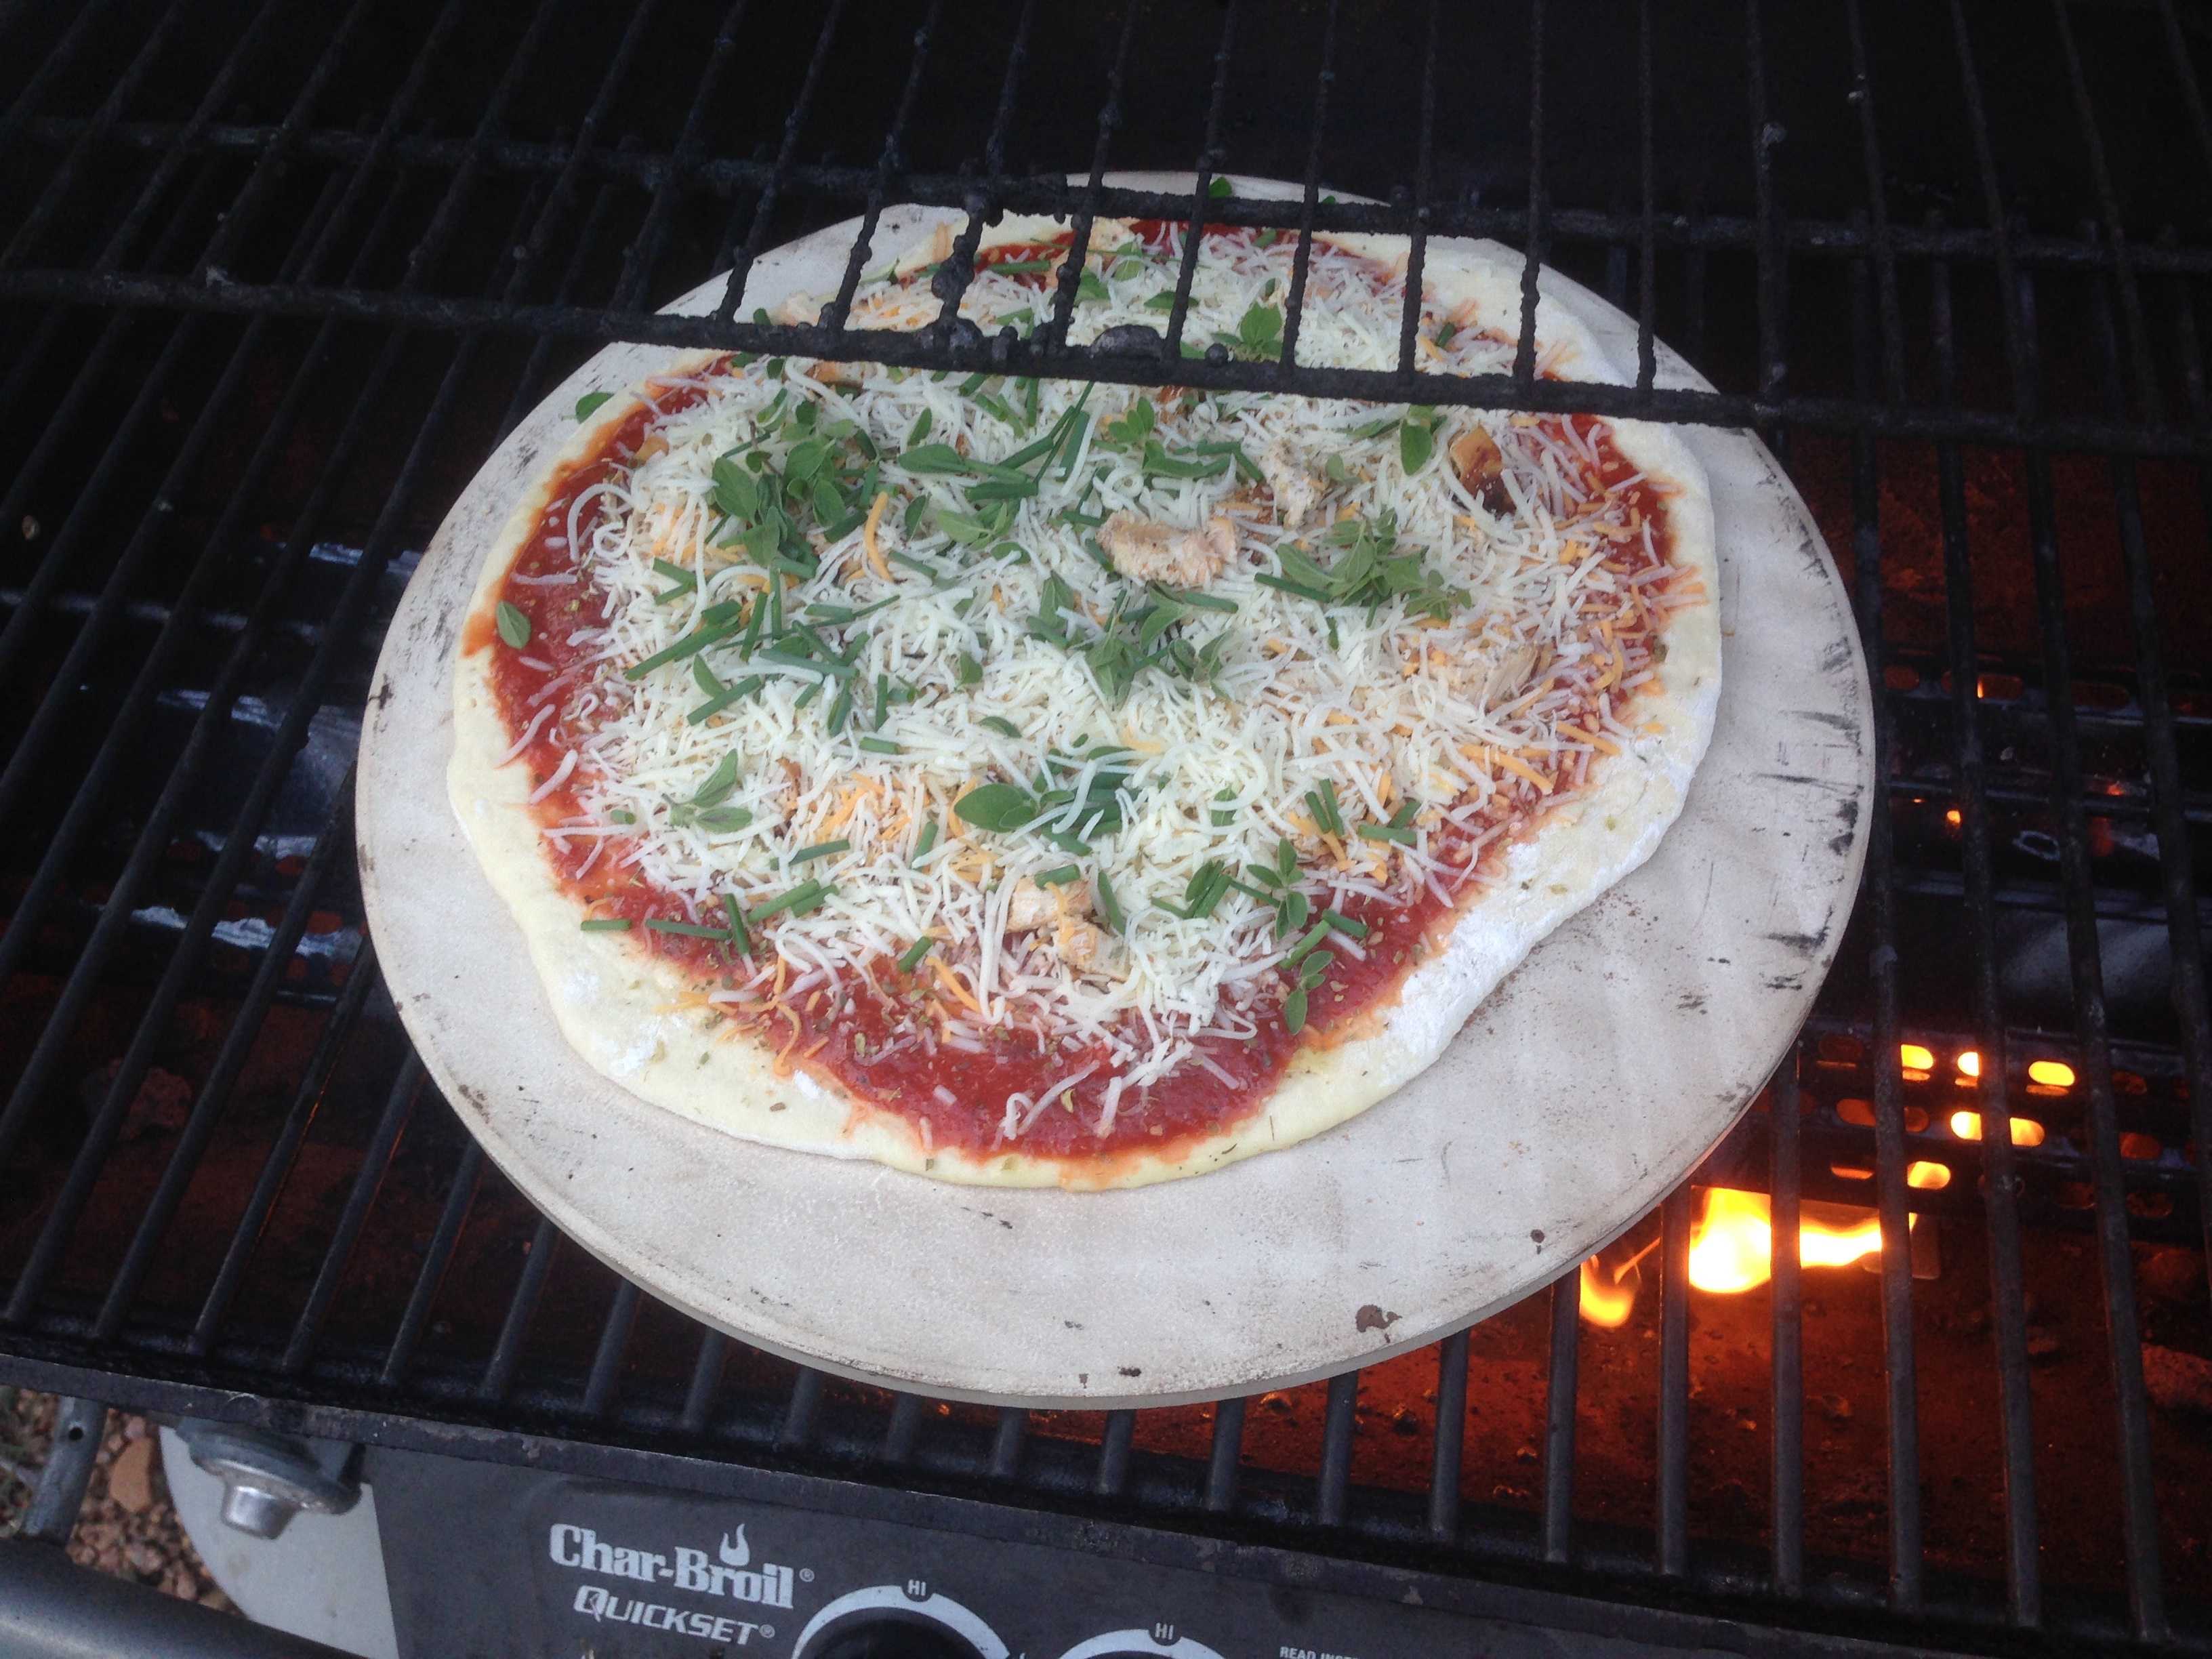
dish, meal, food, meat, cuisine, pizza, italian food, european food